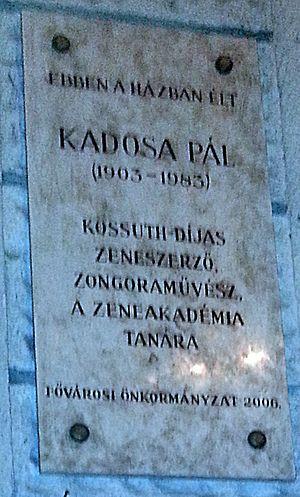
Pál Kadosa est un compositeur, pianiste et pédagogue hongrois.